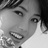
Emotion: happy